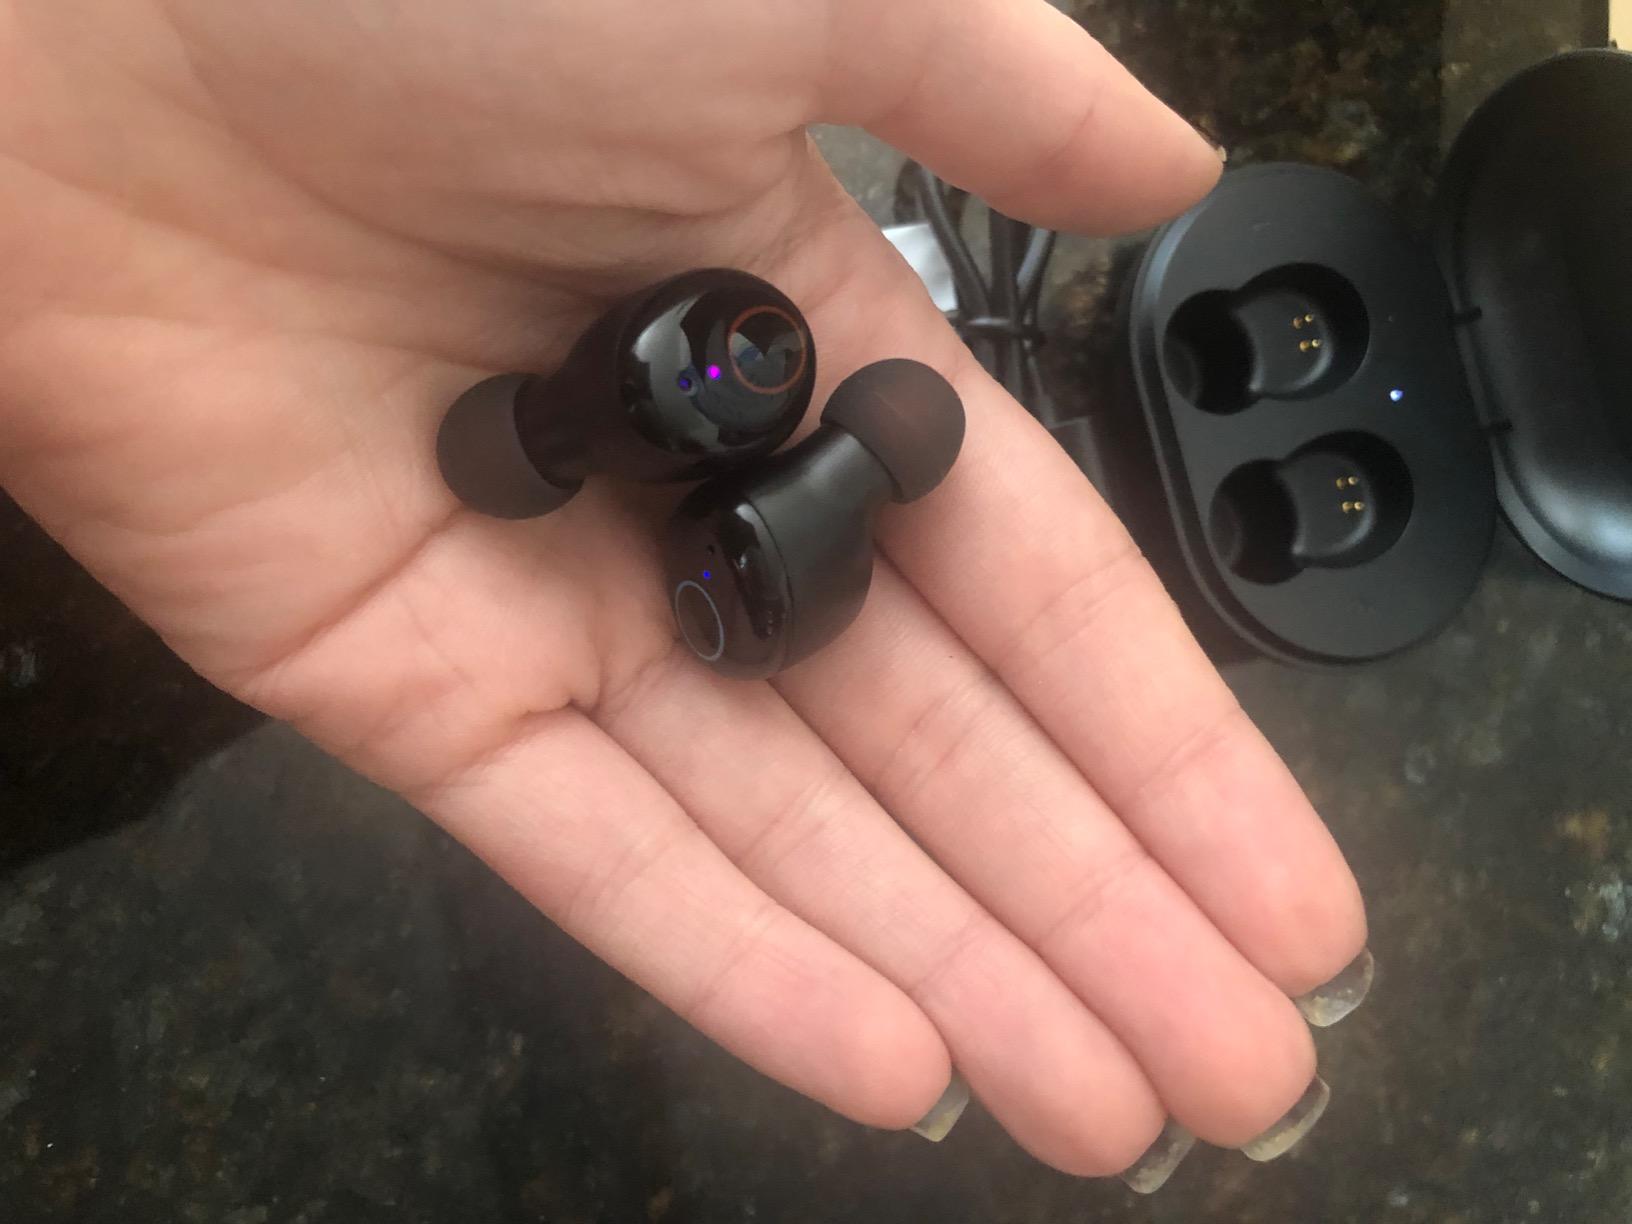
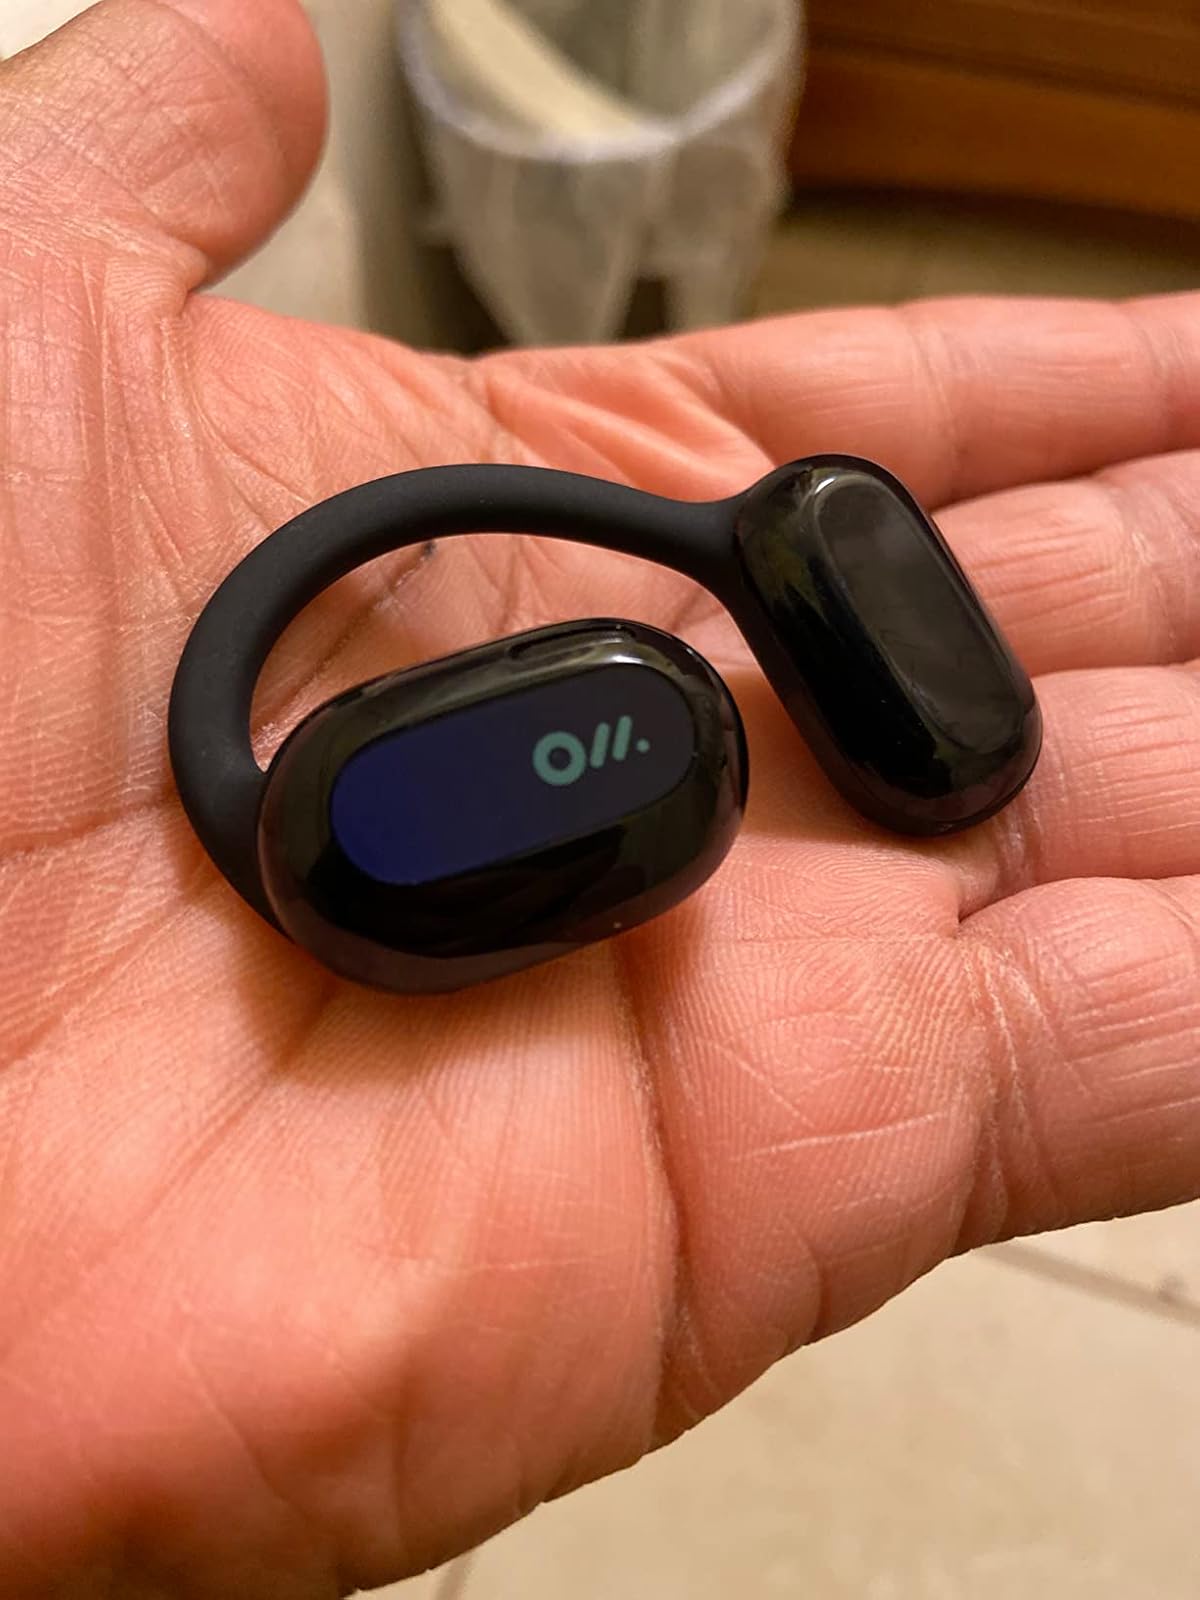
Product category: earbuds
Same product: no